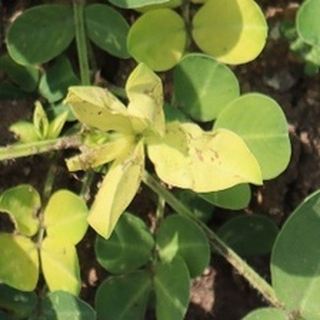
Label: groundnut_nutrition_deficiency